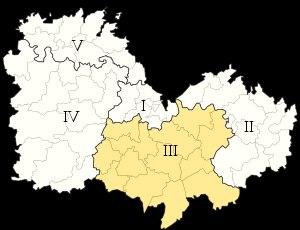
La troisième circonscription des Côtes-d'Armor est l'une des cinq circonscriptions législatives françaises que compte le département des Côtes-d'Armor situé en région Bretagne.